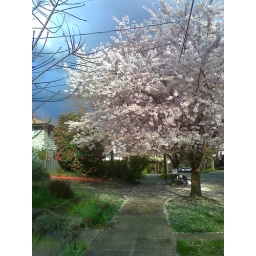
The tree in front of our house in Portland.